John Bramley-Moore

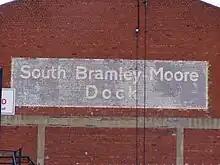
Remaining contemporary sign for South Bramley-Moore Dock

Bramley-Moore was elected Lord Mayor of Liverpool in November 1848, and during his year in office originated a fancy fair and bazaar by which money was raised for the local hospitals. In politics, he was a Conservative, and was returned to Parliament in 1854 as the Member for Maldon. He lost his seat in 1859, but then represented Lincoln from 1862 to 1865. He was an unsuccessful candidate for Kingston upon Hull in 1852, for Liverpool in 1853, and Lymington in 1859.